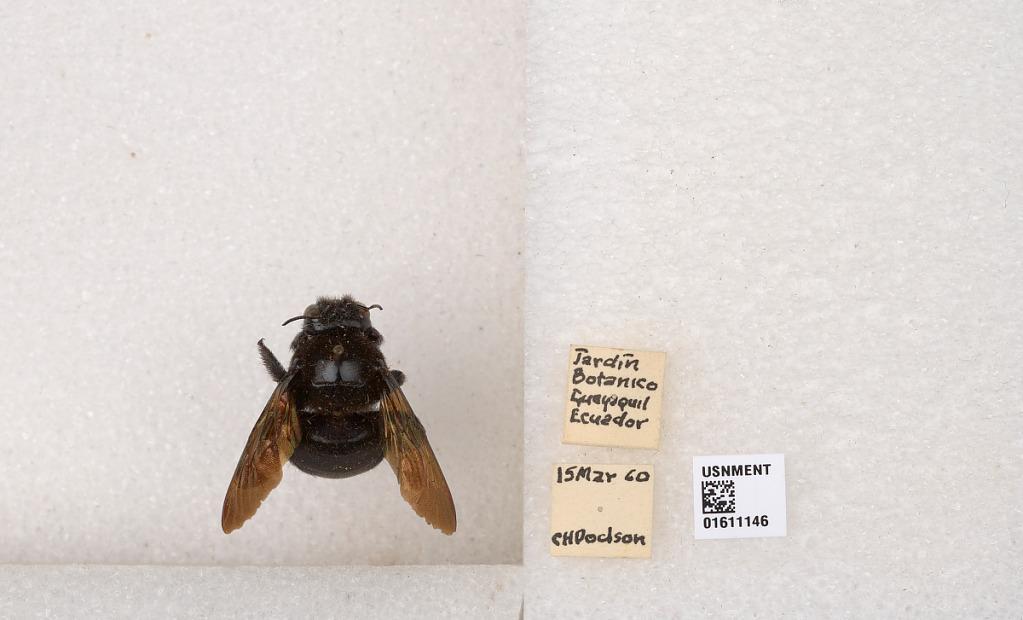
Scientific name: Xylocopa (Neoxylocopa) sp.
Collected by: C. Baker
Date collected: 1960-3-15
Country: Ecuador
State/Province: Guayas
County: Guayaquil
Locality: Jardin Botanico, Guayaquil